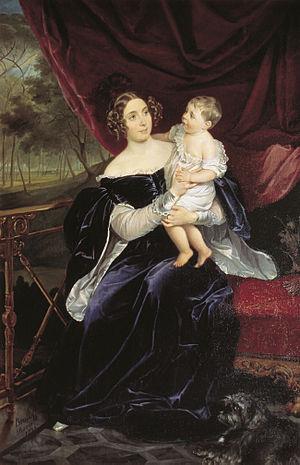
Vladimir Petrovitch, comte Orlov-Davydov, est un bibliophile et homme politique russe.